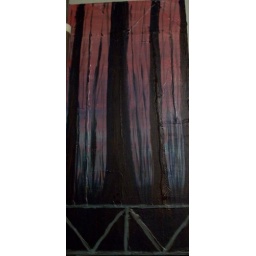
forest in a sunset with a fence